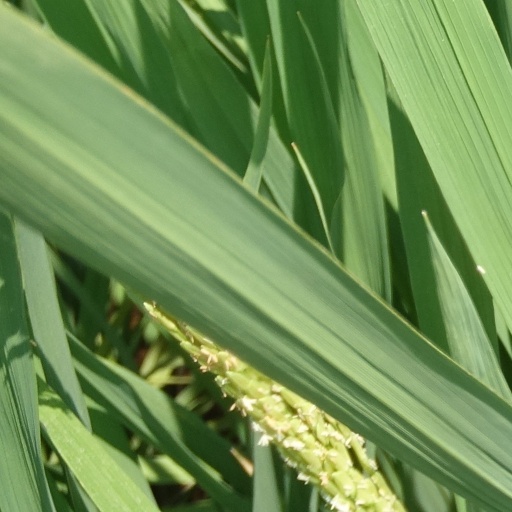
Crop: rice